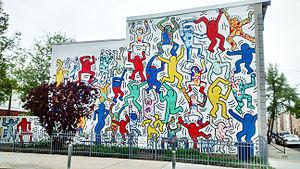
Keith Haring, né le 4 mai 1958 à Reading en Pennsylvanie et mort le 16 février 1990 à New York, est un artiste, dessinateur, peintre et sculpteur américain. Il était ouvertement homosexuel et très engagé pour les droits des LGBT notamment.